Arrondissements of the Morbihan department

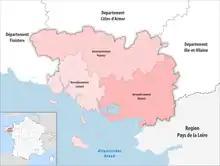
Map of arrondissements of the Morbihan department.

The three arrondissements of the Morbihan department are: